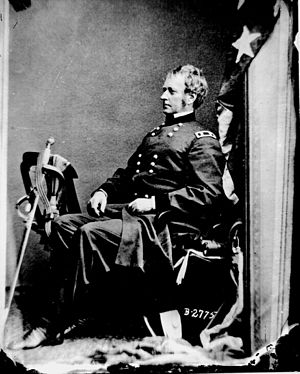
Joseph Hooker / Borgerkrigen / Army of the Potomac
Generalmajor Joseph Hooker
Joseph Hooker var en karriereofficer i den amerikanske hær, kæmpede i den Mexicansk-amerikanske krig og var generalmajor i unionshæren under den amerikanske borgerkrig.